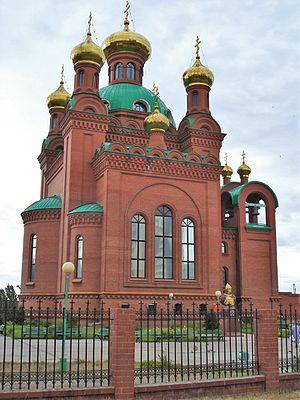
Pavlodar est une ville du nord-est de la République du Kazakhstan et la capitale administrative du district de Pavlodar. La population de la ville était estimée à 353 930 habitants en 2014.
Cet article recense les cathédrales du Kazakhstan.